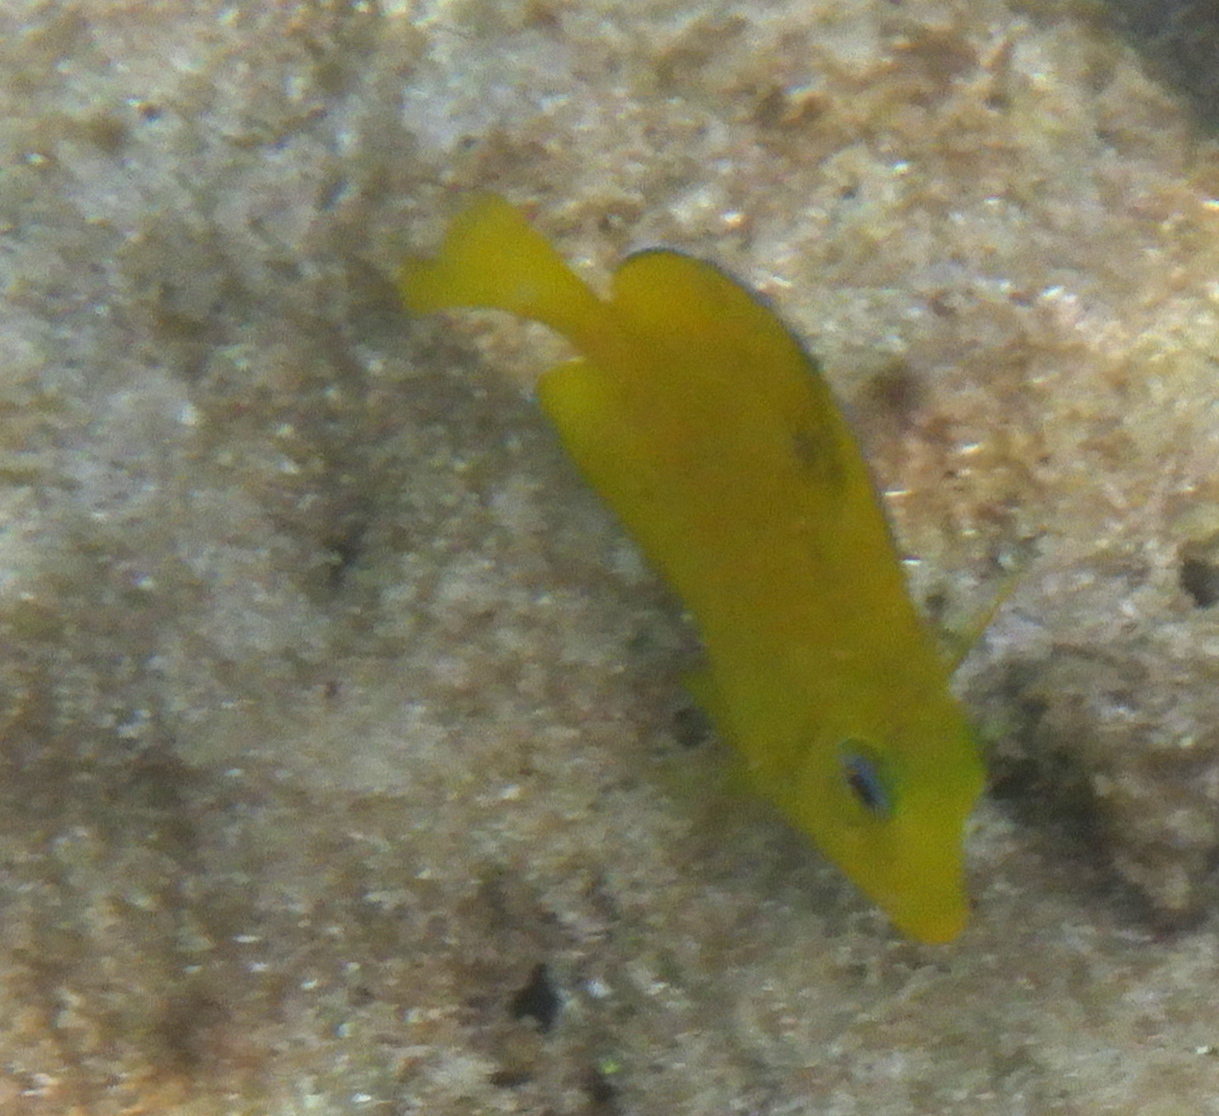
Acanthurus coeruleus (Atlantic Blue Tang)